Hampden Park

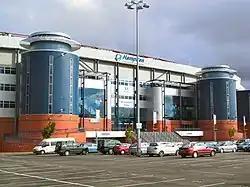
Exterior of Hampden's South Stand, which was opened in 1999

Attendances continued to increase during the remainder of the 1900s, as 121,452 saw the 1908 Scotland v England match. The two Old Firm matches played for the 1909 Scottish Cup Final attracted a total of 131,000. After the second match there was a riot because there was confusion over what would happen next when the second match also ended in a draw. The fans believed that the replay would be played to a conclusion and demanded that a period of extra time be played. The Scottish Cup trophy was withheld as Hampden was not in a fit condition to host a second replay. In response to the riot, the Scottish Football Association decided to stop using Hampden as the Scottish Cup Final venue.